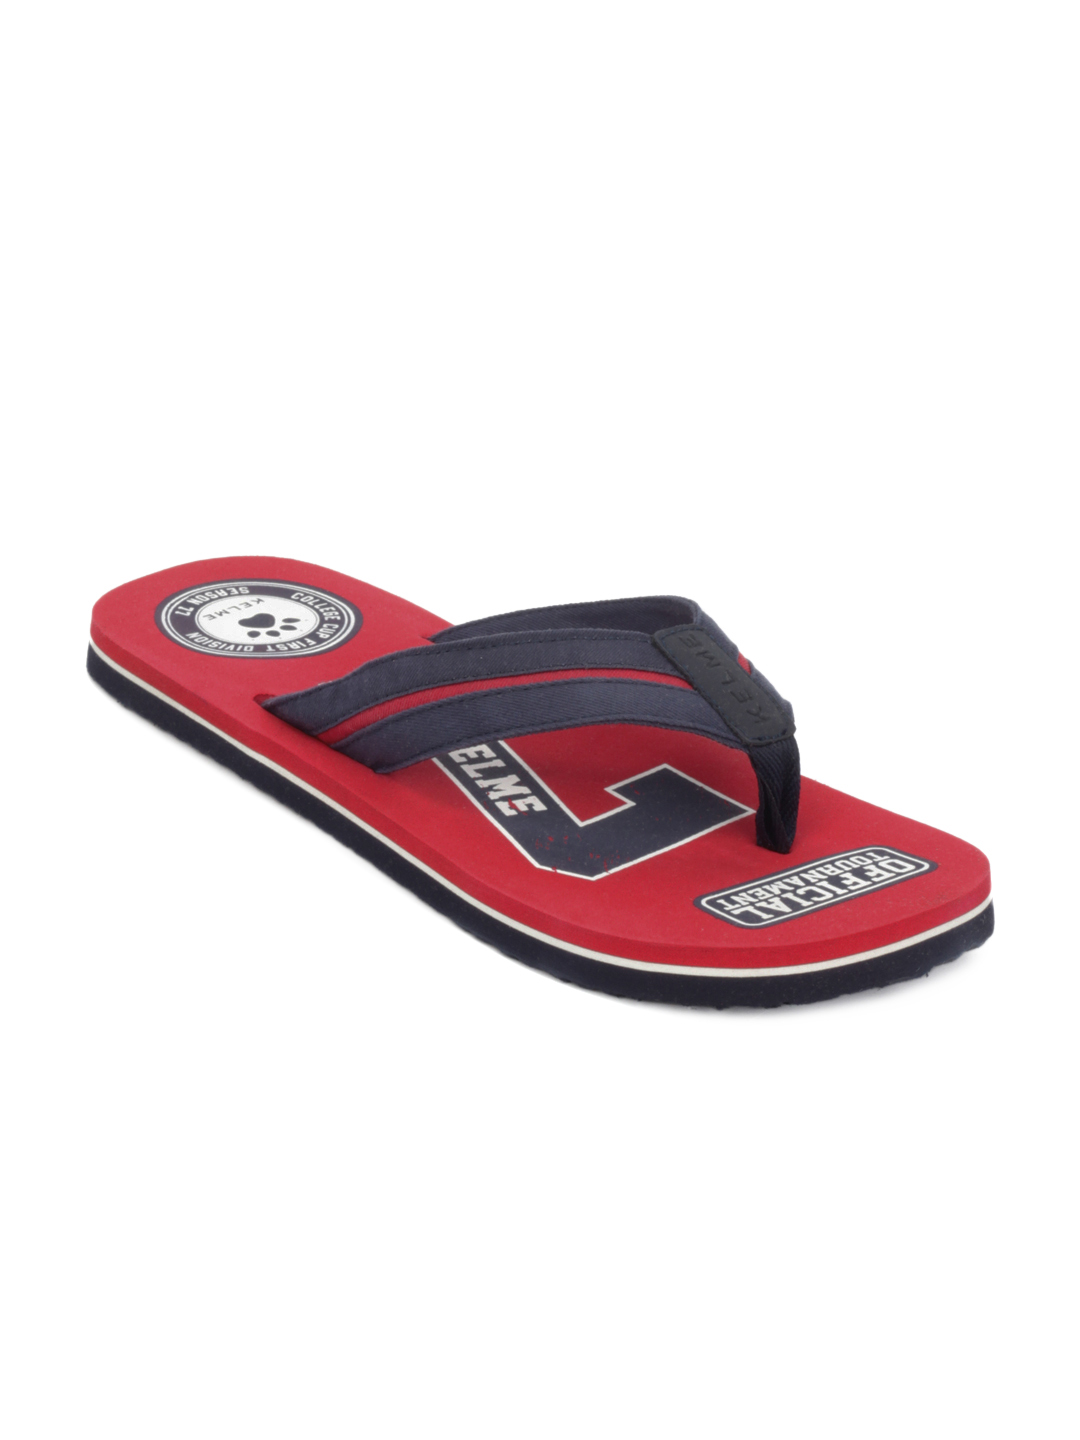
Kelme Men Red & Blue Flip Flops
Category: Footwear / Flip Flops / Flip Flops
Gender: Men
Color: Red
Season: Summer 2012
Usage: Casual